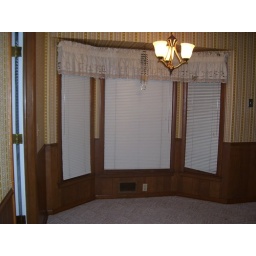
bay window in kitchen